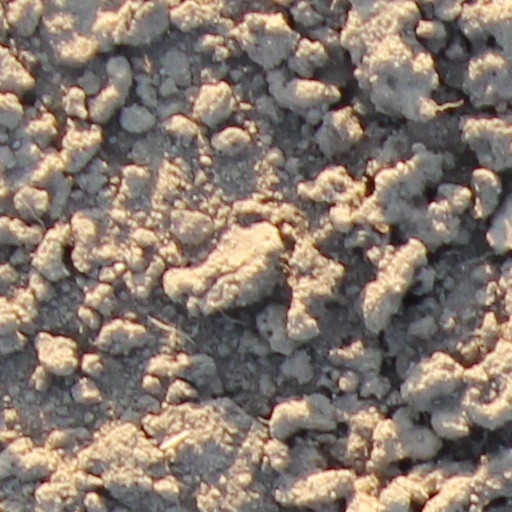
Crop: wheat